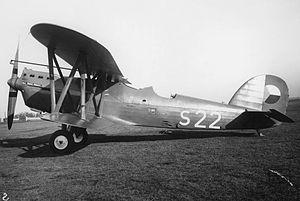
L'Aero A.100 est un biplan biplace de reconnaissance lointaine et de bombardement léger développé au début des années 1930 par la firme tchèque Aero Továrna Letadel Dʳ Kabes pour répondre à une demande de l’aviation militaire tchèque qui souhaitait remplacer par un modèle unique ses Aero A.11, Aero A.32 et Letov S.16.